Beyazıt Öztürk

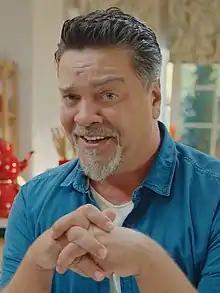
Öztürk in 2020

Beyazıt Öztürk (born 12 March 1969), also known as Beyaz, is a Turkish television personality, standup comedian and actor. He was the host of "Beyaz Show", a popular Turkish talk show. In 2018, he became one of the judges on "O Ses Türkiye", the Turkish version of "The Voice". He is best known for hit sitcom Yalan Dünya and biogragraphy film Hacivat Karagöz Neden Öldürüldü.